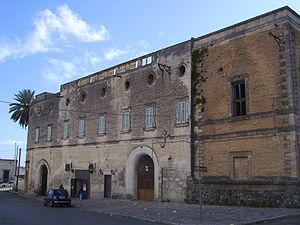
Dans le Salento se trouvent de nombreux châteaux et palais fortifiés construits au cours des diverse périodes historiques par les familles colonisatrices, parfois en modifiant ceux qui étaient pré-existants.